Ivan Rakitić

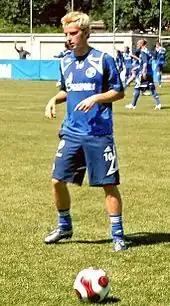
Rakitić with Schalke 04 in 2008

After an impressive showing as a teenager, Rakitić was again sought by large European clubs. Subject to such, he was eventually signed by German side Schalke 04 on 22 June 2007, for €5 million.